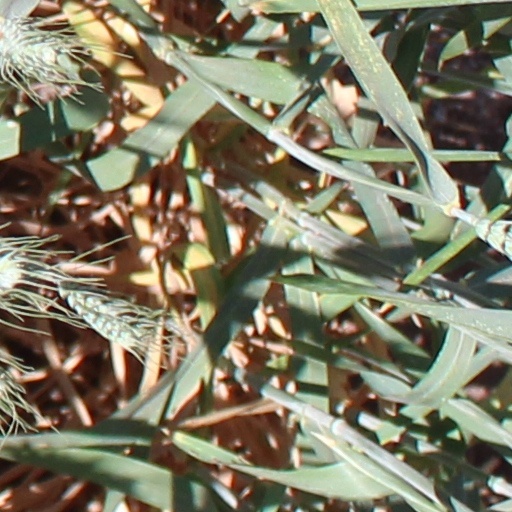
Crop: wheat